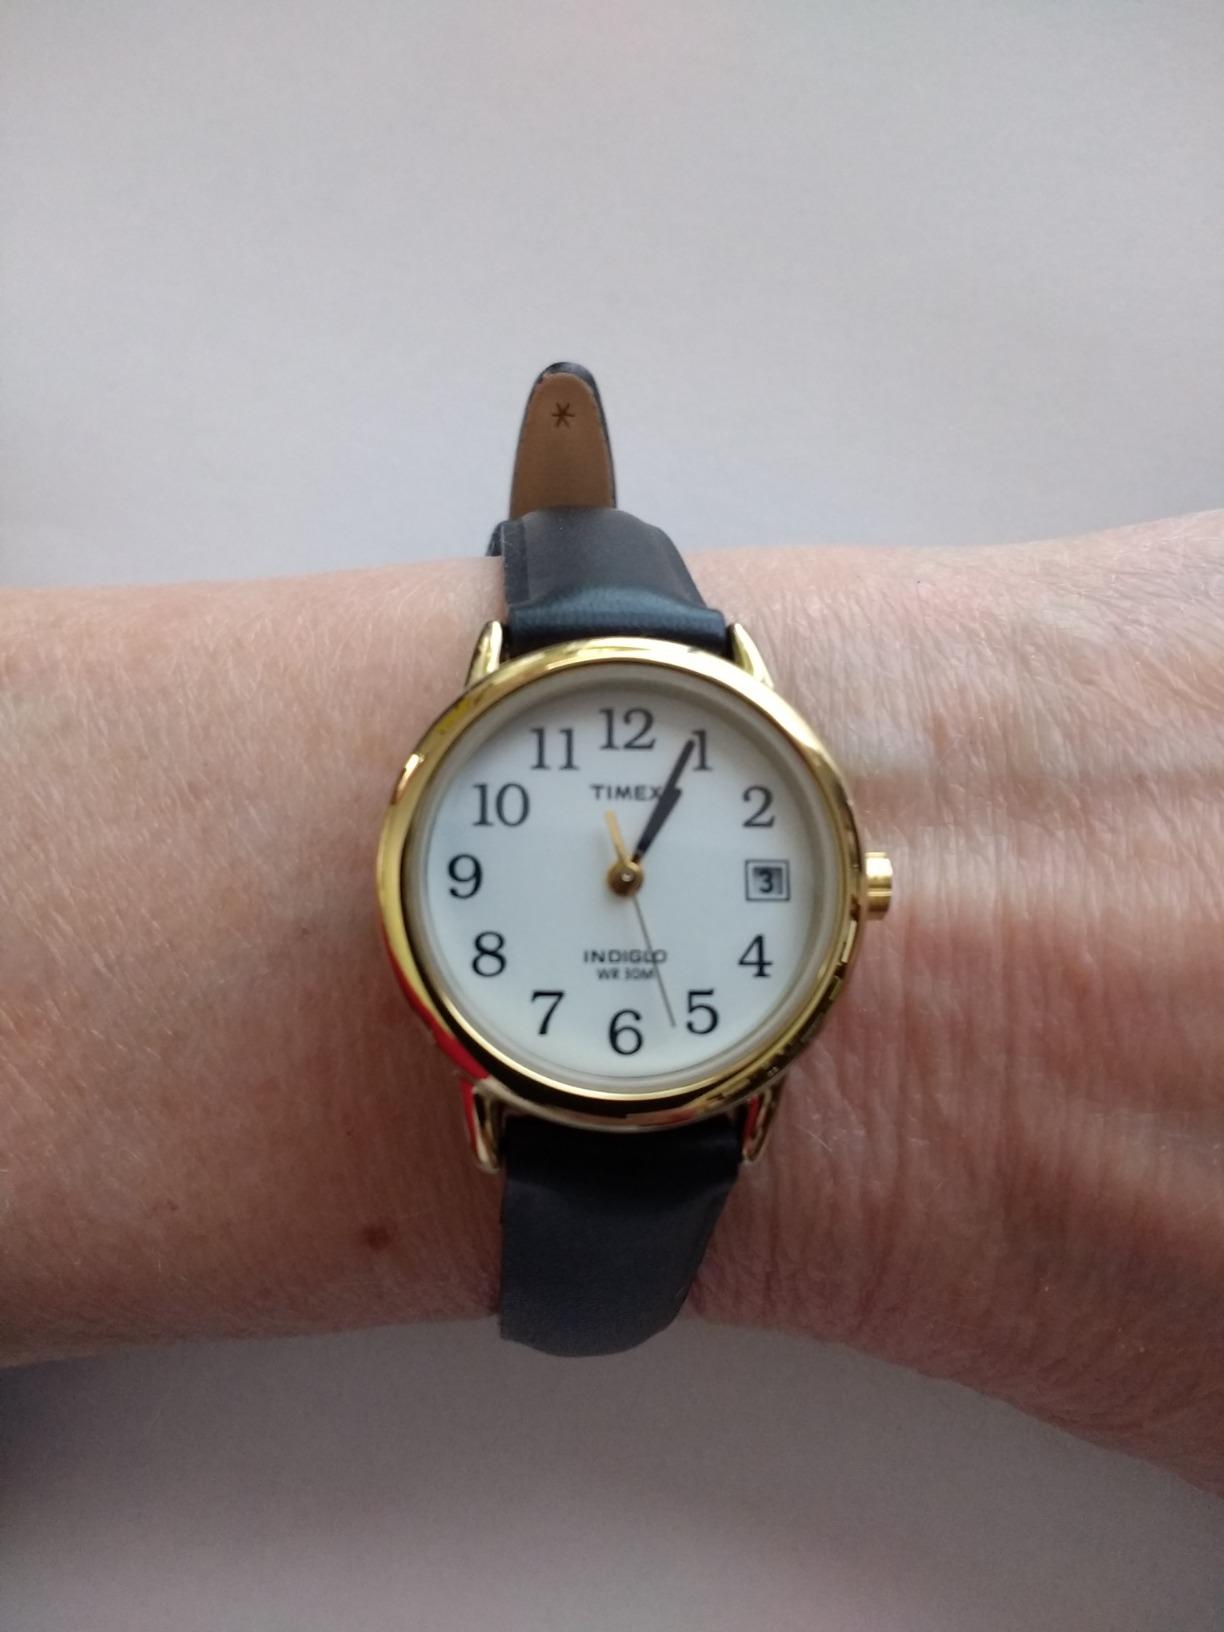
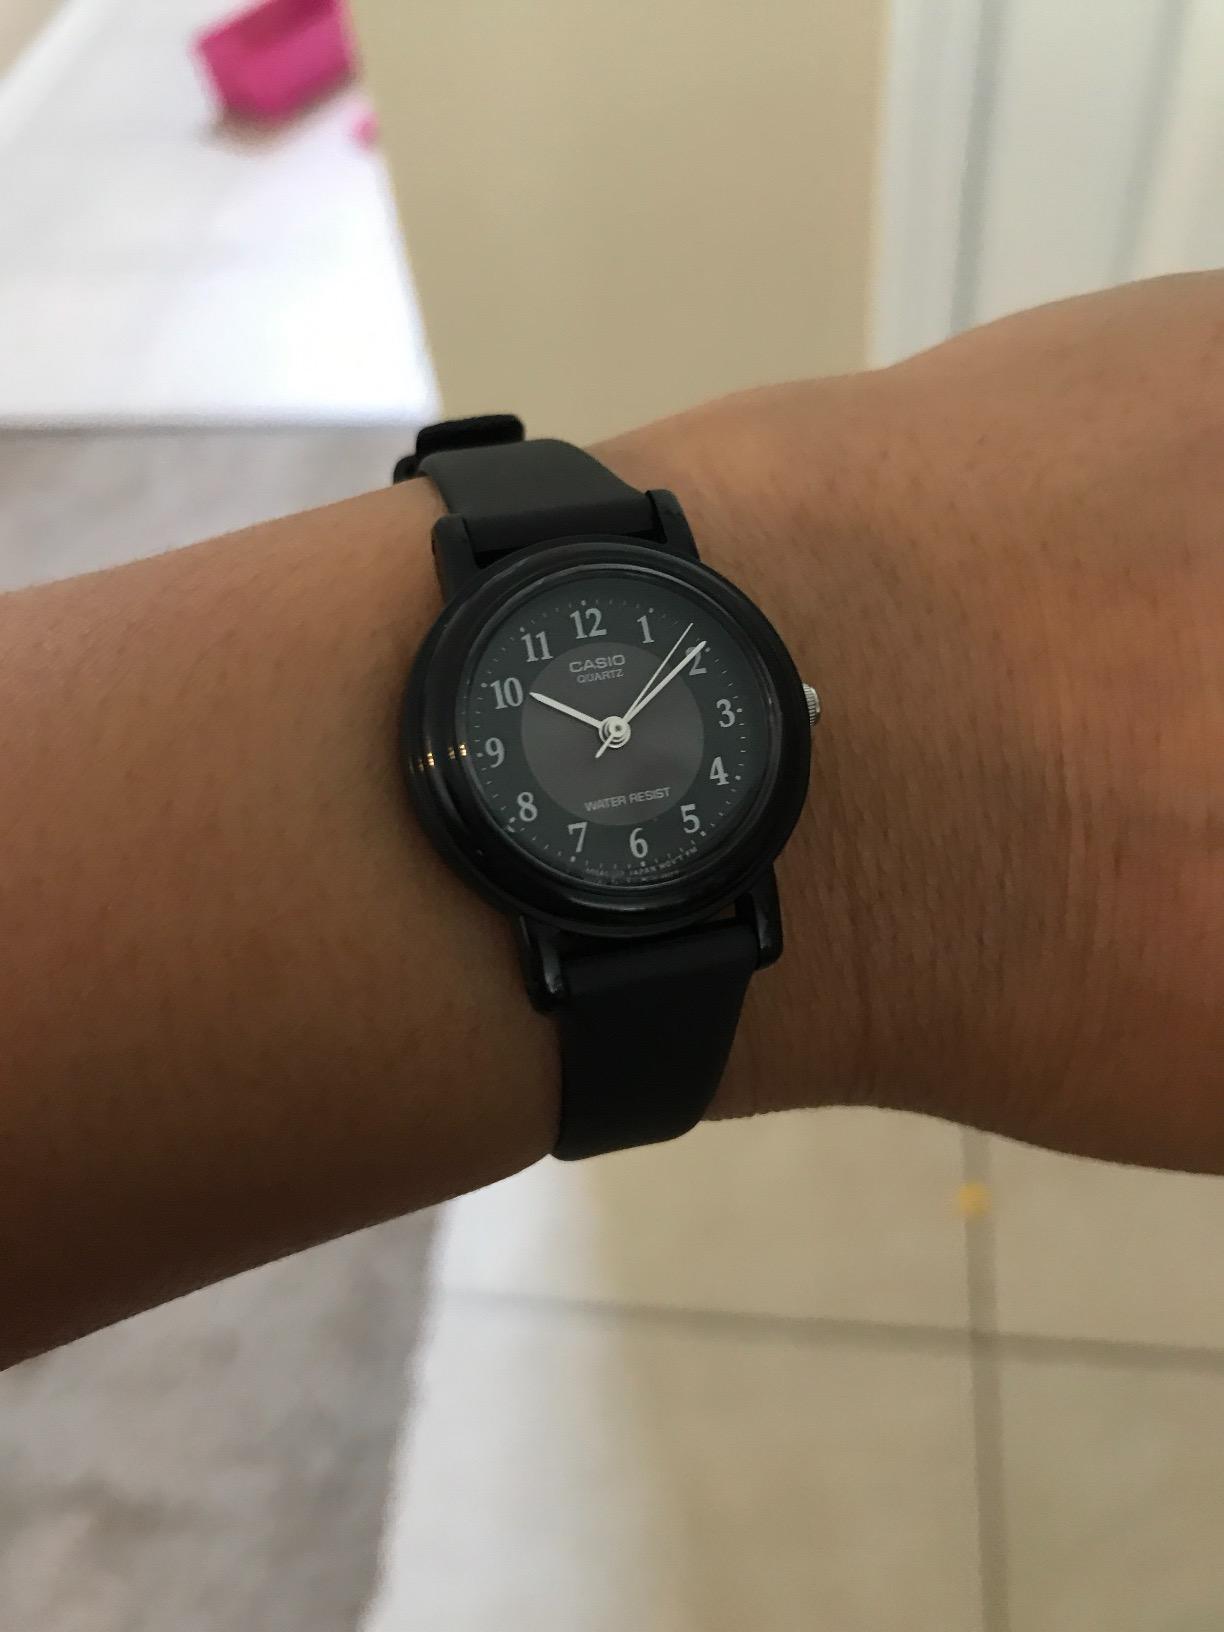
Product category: accessories_watch
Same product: no